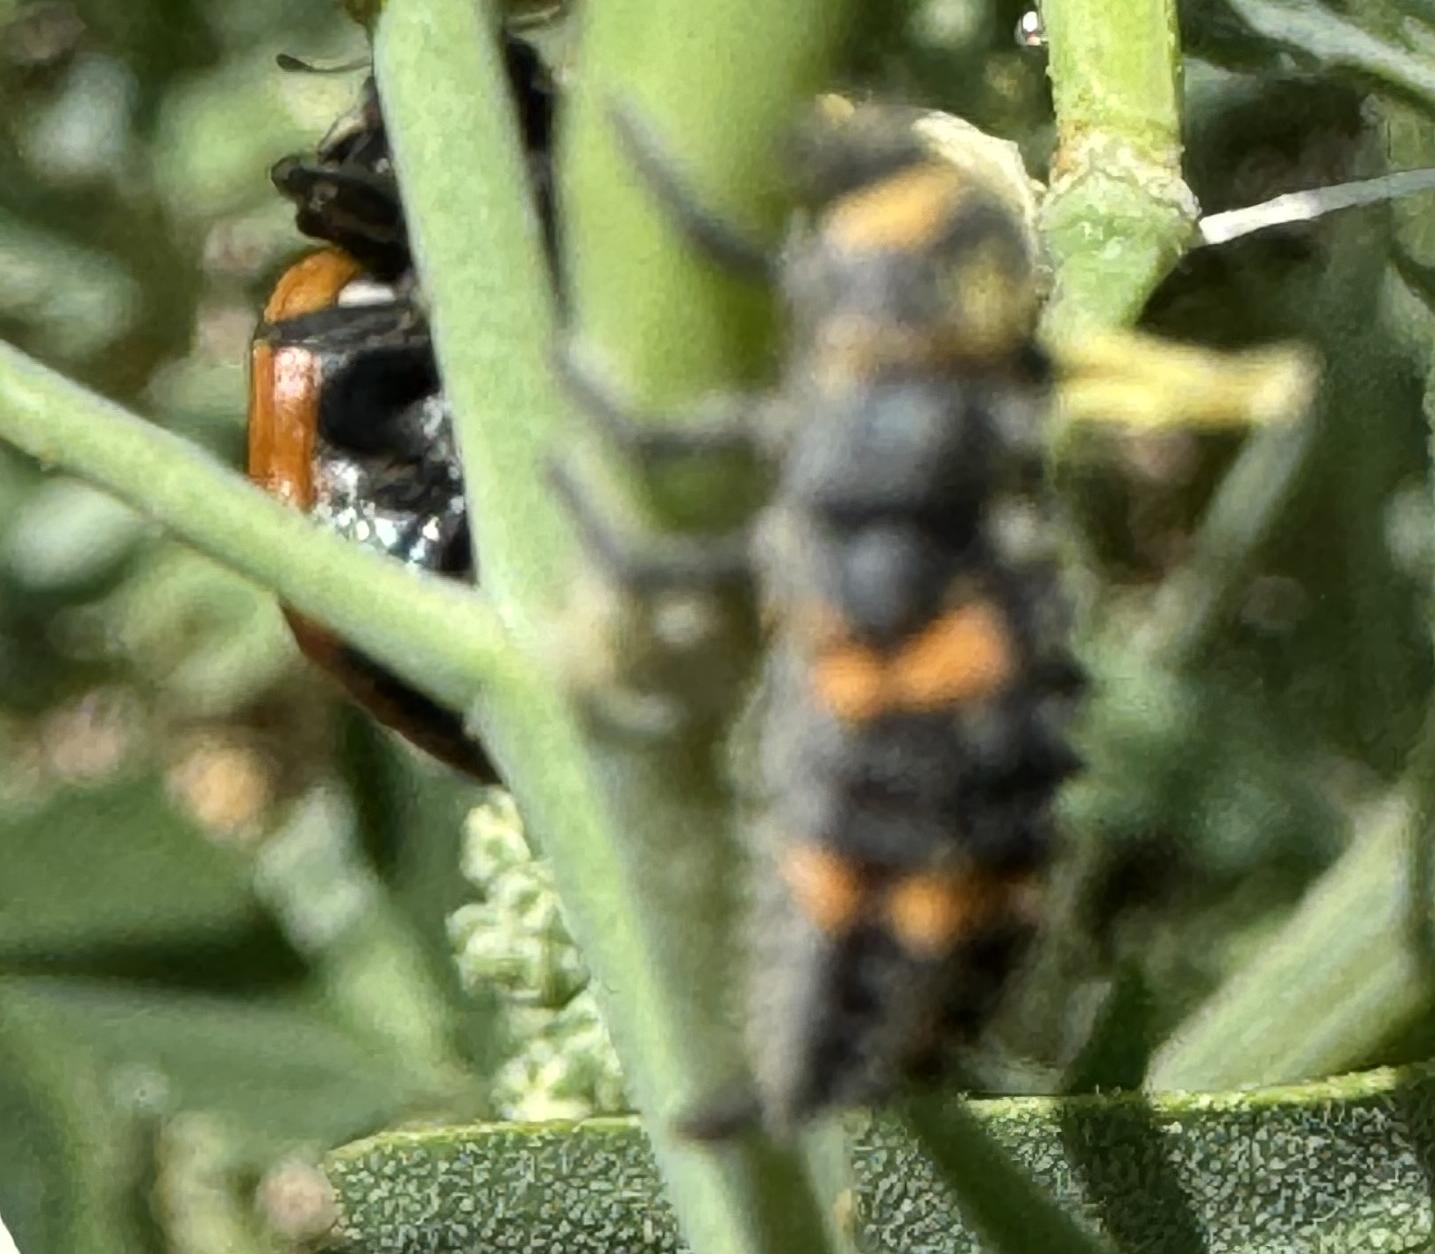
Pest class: predators